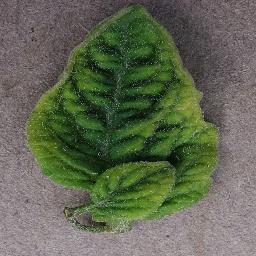
Label: Tomato___Tomato_Yellow_Leaf_Curl_Virus